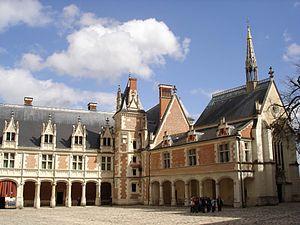
La région du Centre-Val de Loire comprend quelques édifices gothiques en brique. Le plus connu est situé sur la rive de la Loire, les autres en Sologne.